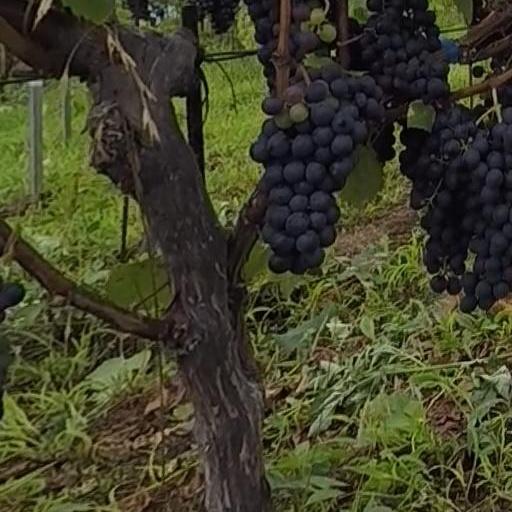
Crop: grape